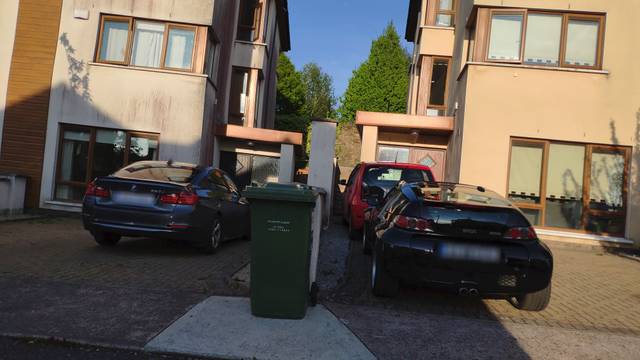
Region: Ireland
Coordinates: 51.909, -8.47